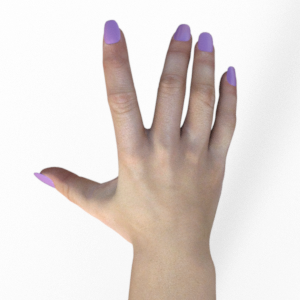
Label: paper